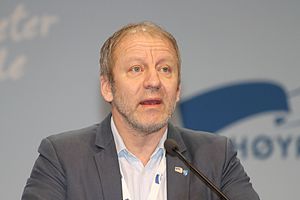
Geir Inge Sivertsen
Geir Inge Sivertsen er en norsk politiker og forretningsmand. Han blev fiskeriminister den 24. januar 2020 i Erna Solbergs regering.